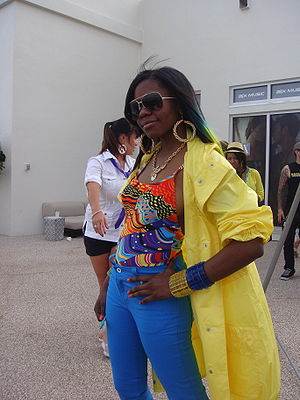
Rye Rye
Ryeisha Berrain, bedre kendt som Rye Rye, er en rapper fra USA.